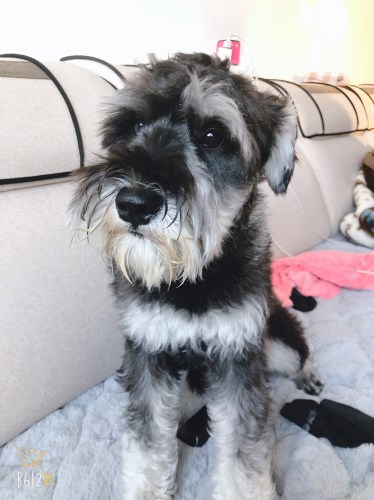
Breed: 2342-n000102-miniature_schnauzer